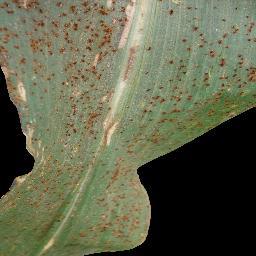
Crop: corn
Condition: (maize)_common_rust